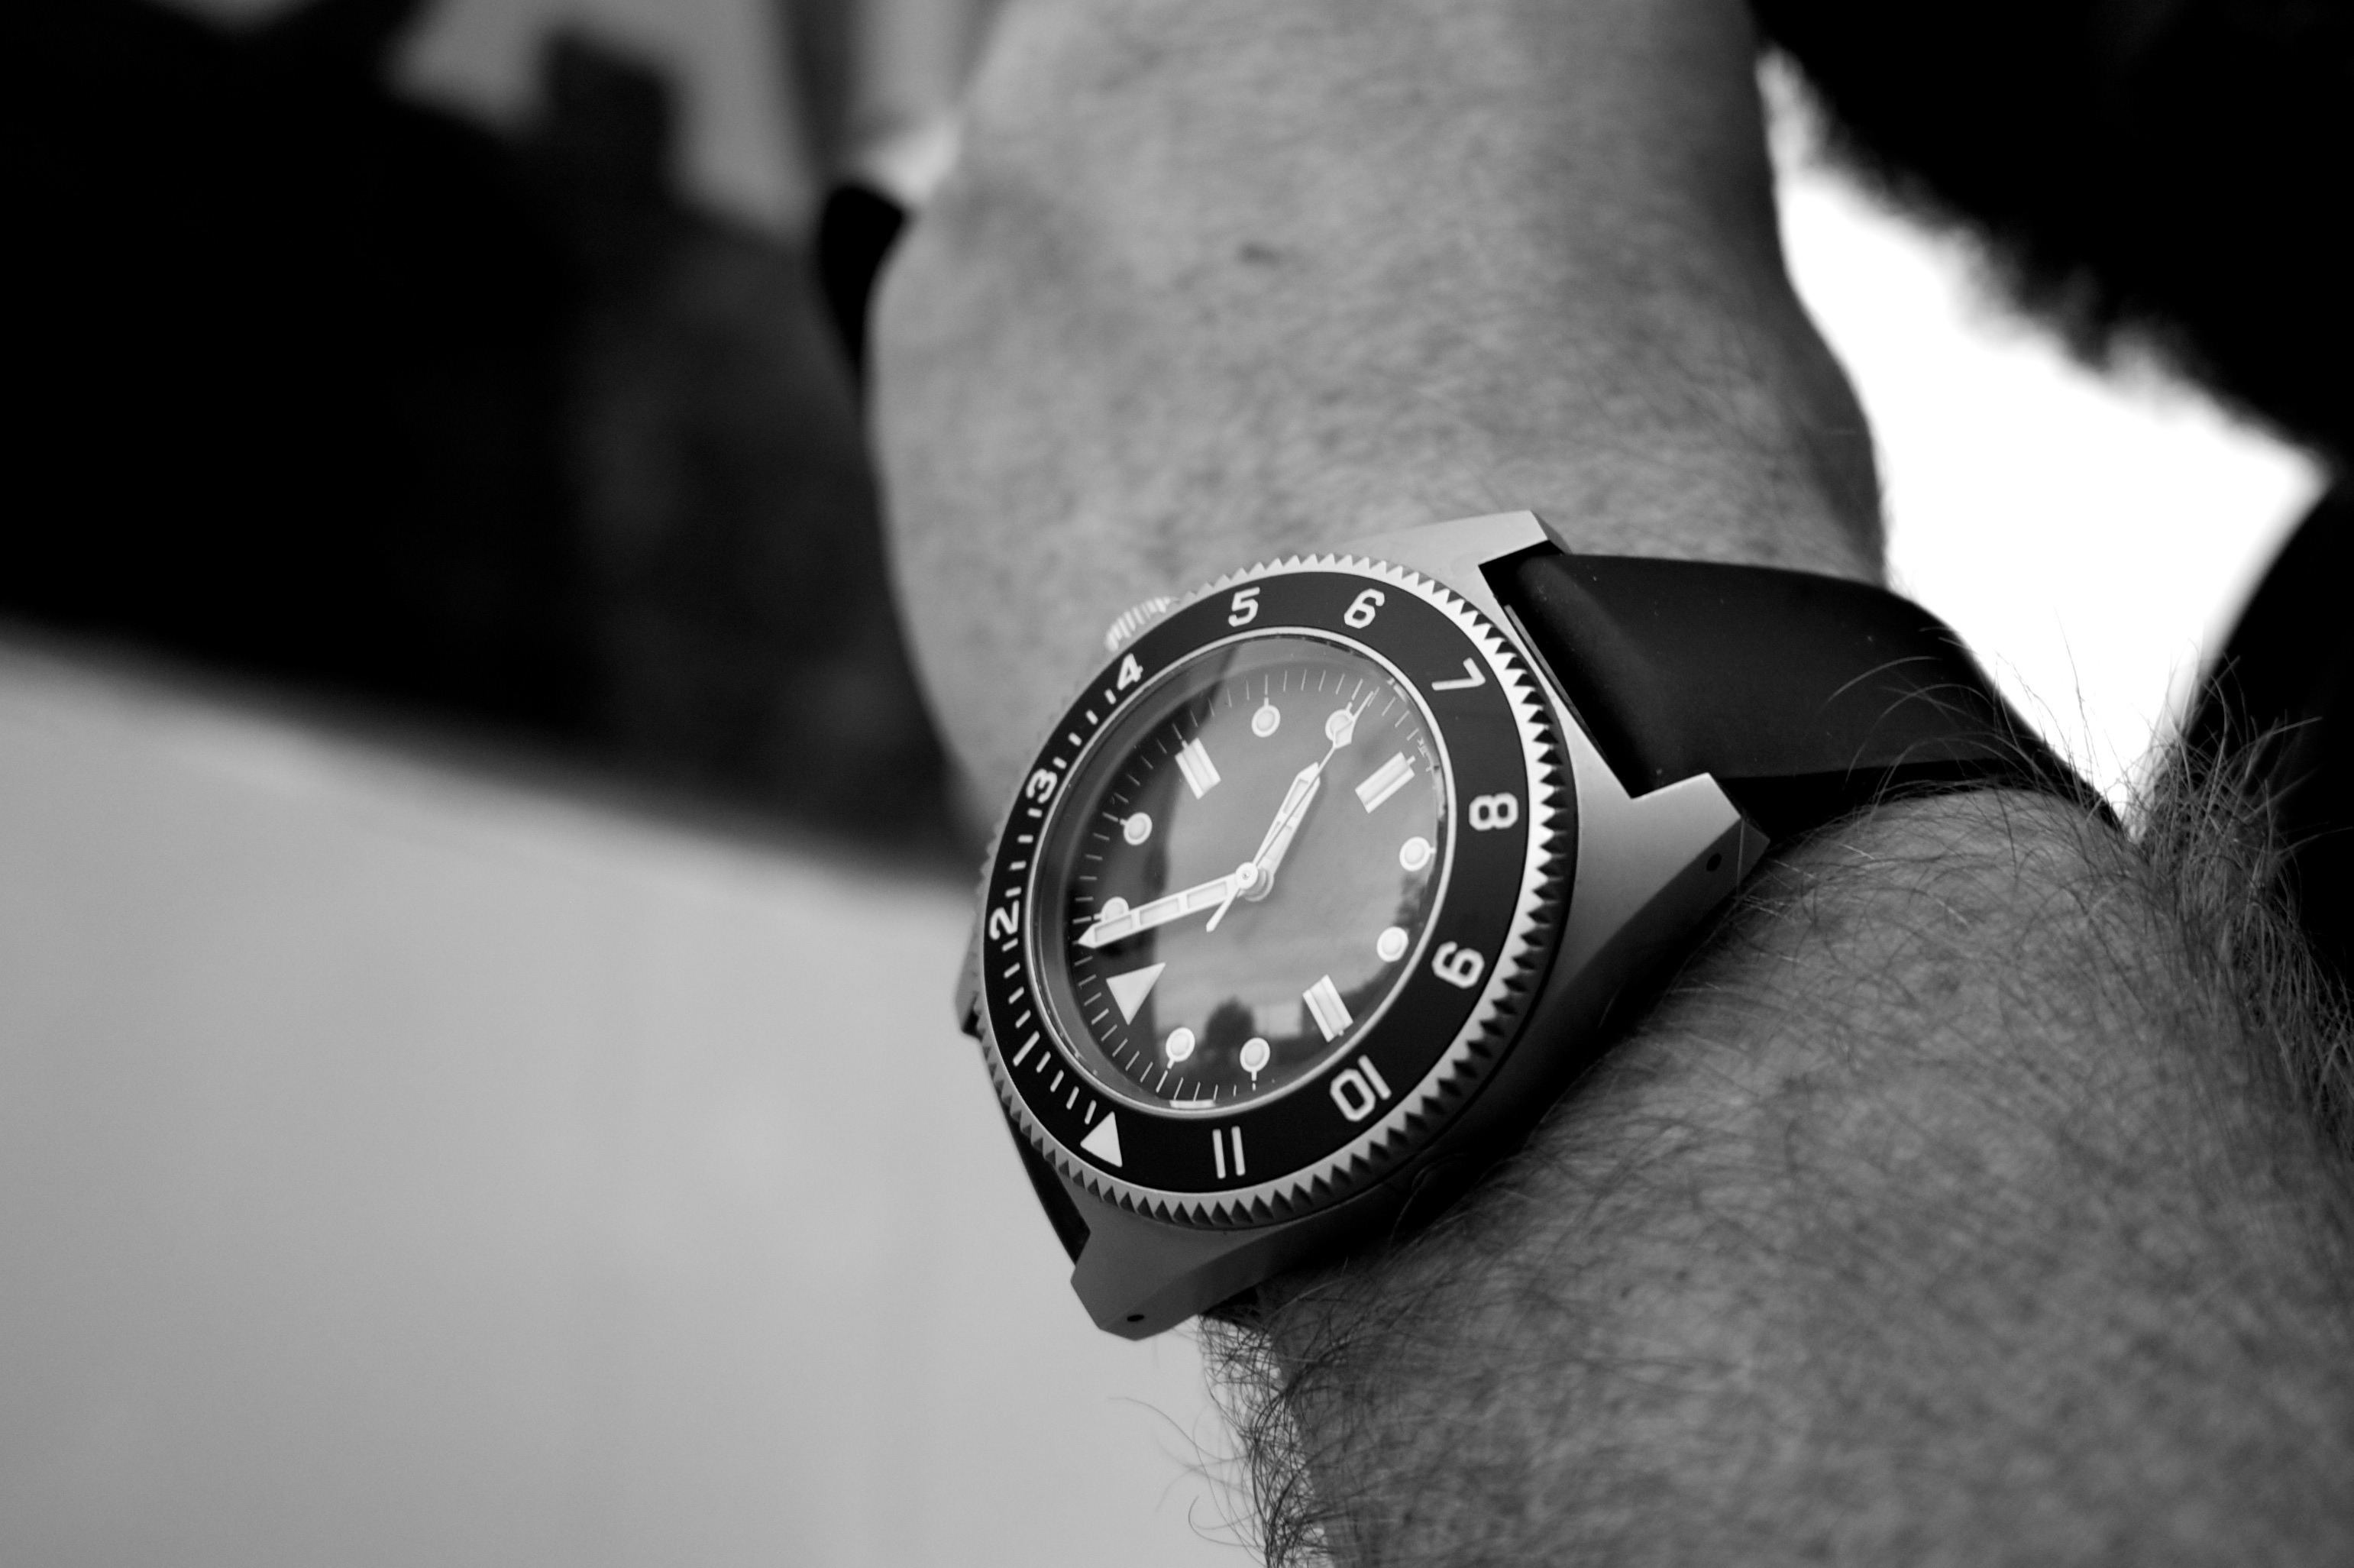
watch, hand, black and white, white, photography, time, number, black, monochrome, arm, close up, brand, wristwatch, strap, monochrome photography